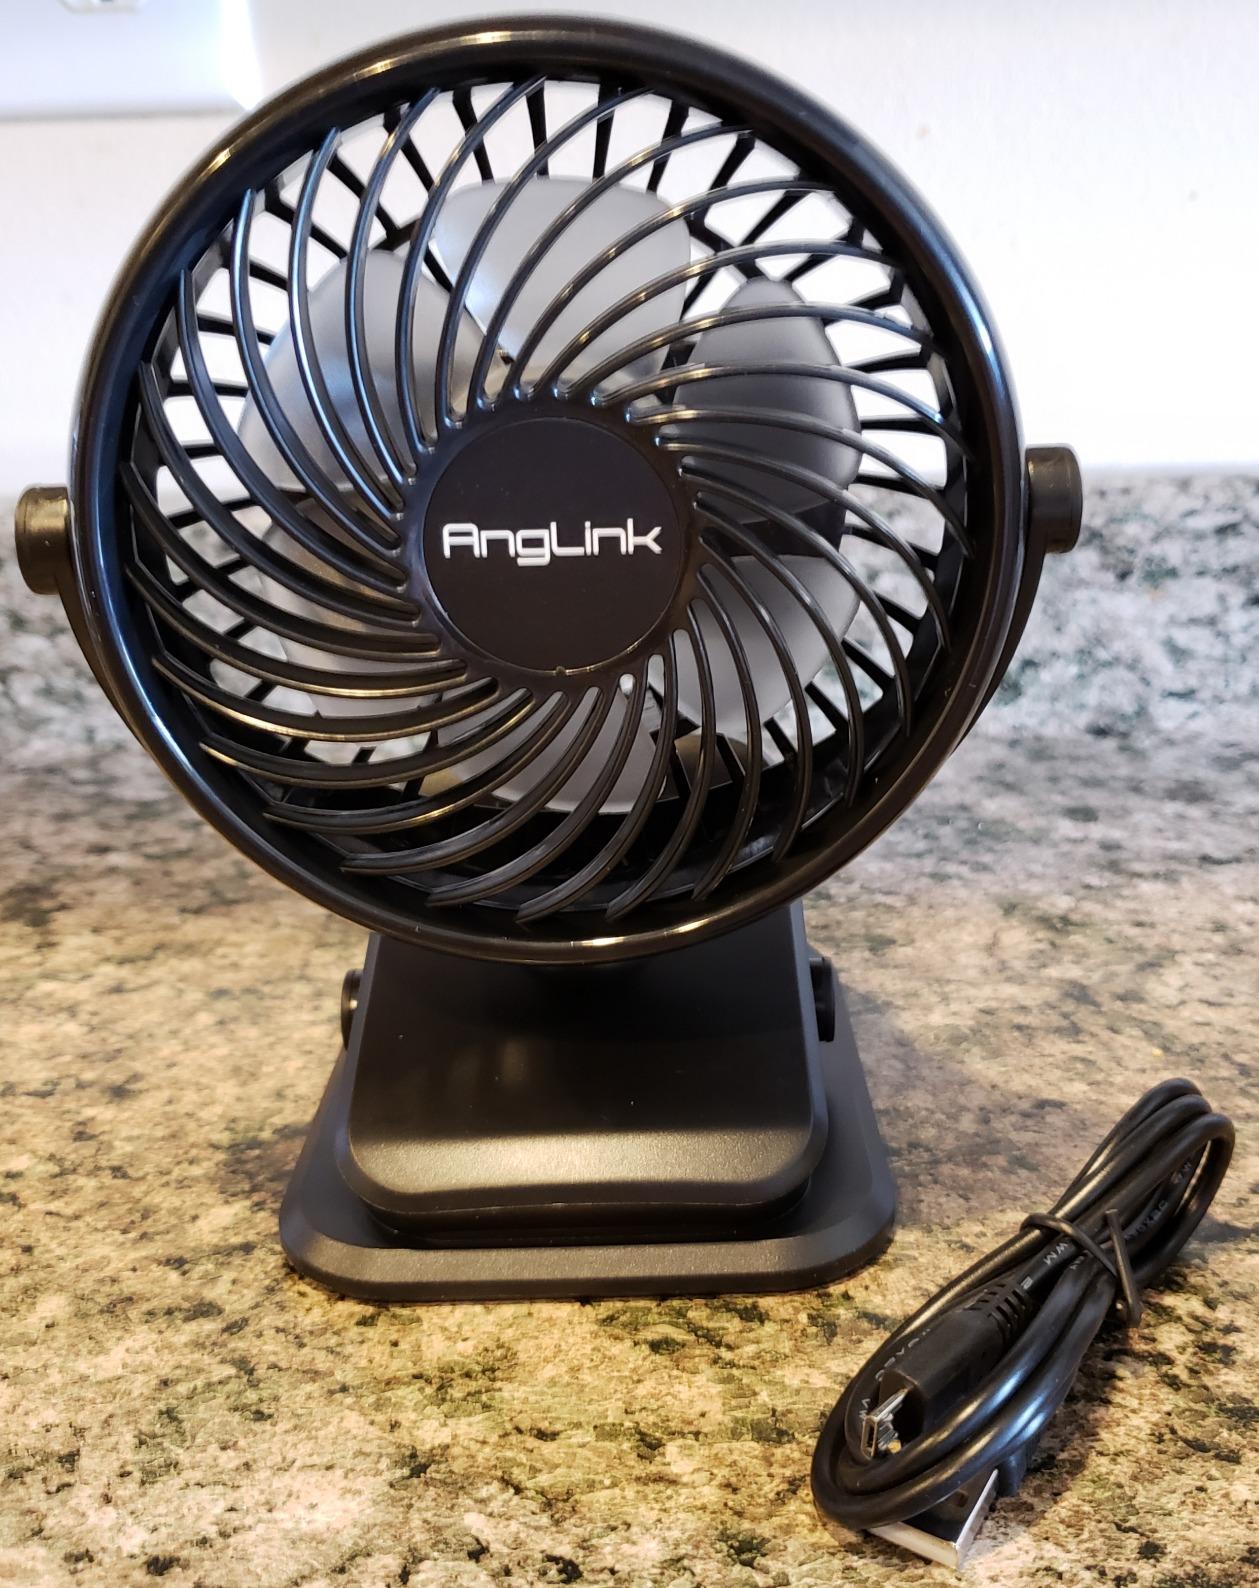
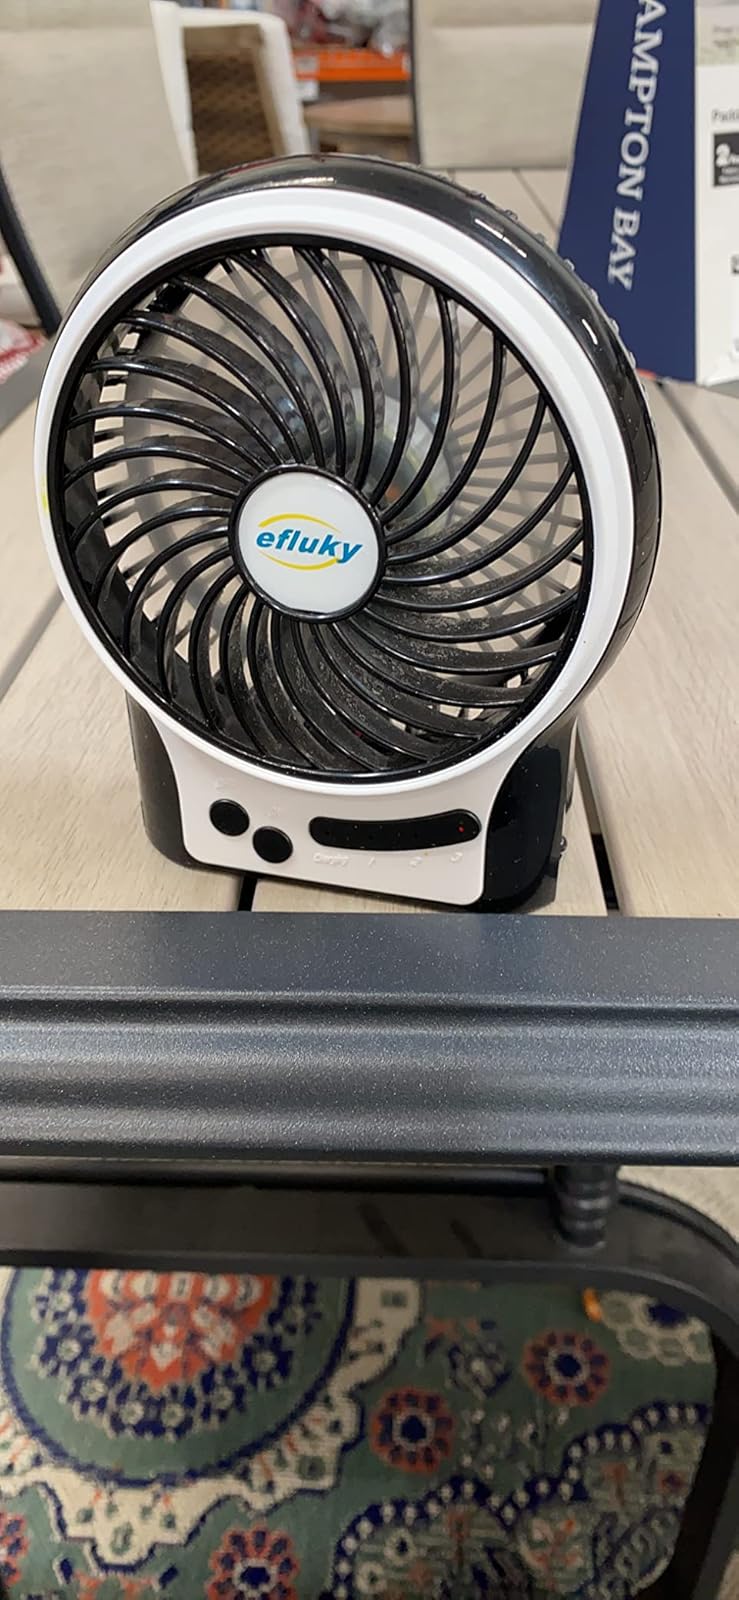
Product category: fan
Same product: no